Sanctuary season 1

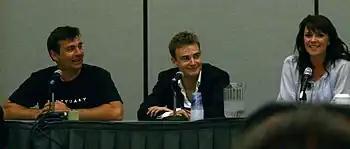
Three people are sitting in front of microphones, smiling at an audience. On the left is a middle aged man with dark hair, and next to him is another man wearing a jacket, and a woman with frizzy dark hair.

The first season consists of four principal cast members. Amanda Tapping plays series protagonist Helen Magnus, a 157-year-old English scientist who runs the Sanctuary network. Tapping darkened her hair color for the role. Robin Dunne plays Will Zimmerman, a former forensic psychiatrist and then Magnus' protégé since the pilot. Damian Kindler noted that Dunne's portrayal as Zimmerman differed vastly between the webisodes and the first season, often joking that Zimmerman was played by two different Dunnes. Emilie Ullerup plays Ashley, Magnus' daughter. Ullerup enjoyed working with the cast during the first season. She felt that Tapping was "such a teacher" to her, and that it had been "such a treat" working with Tapping as a young and new actress.